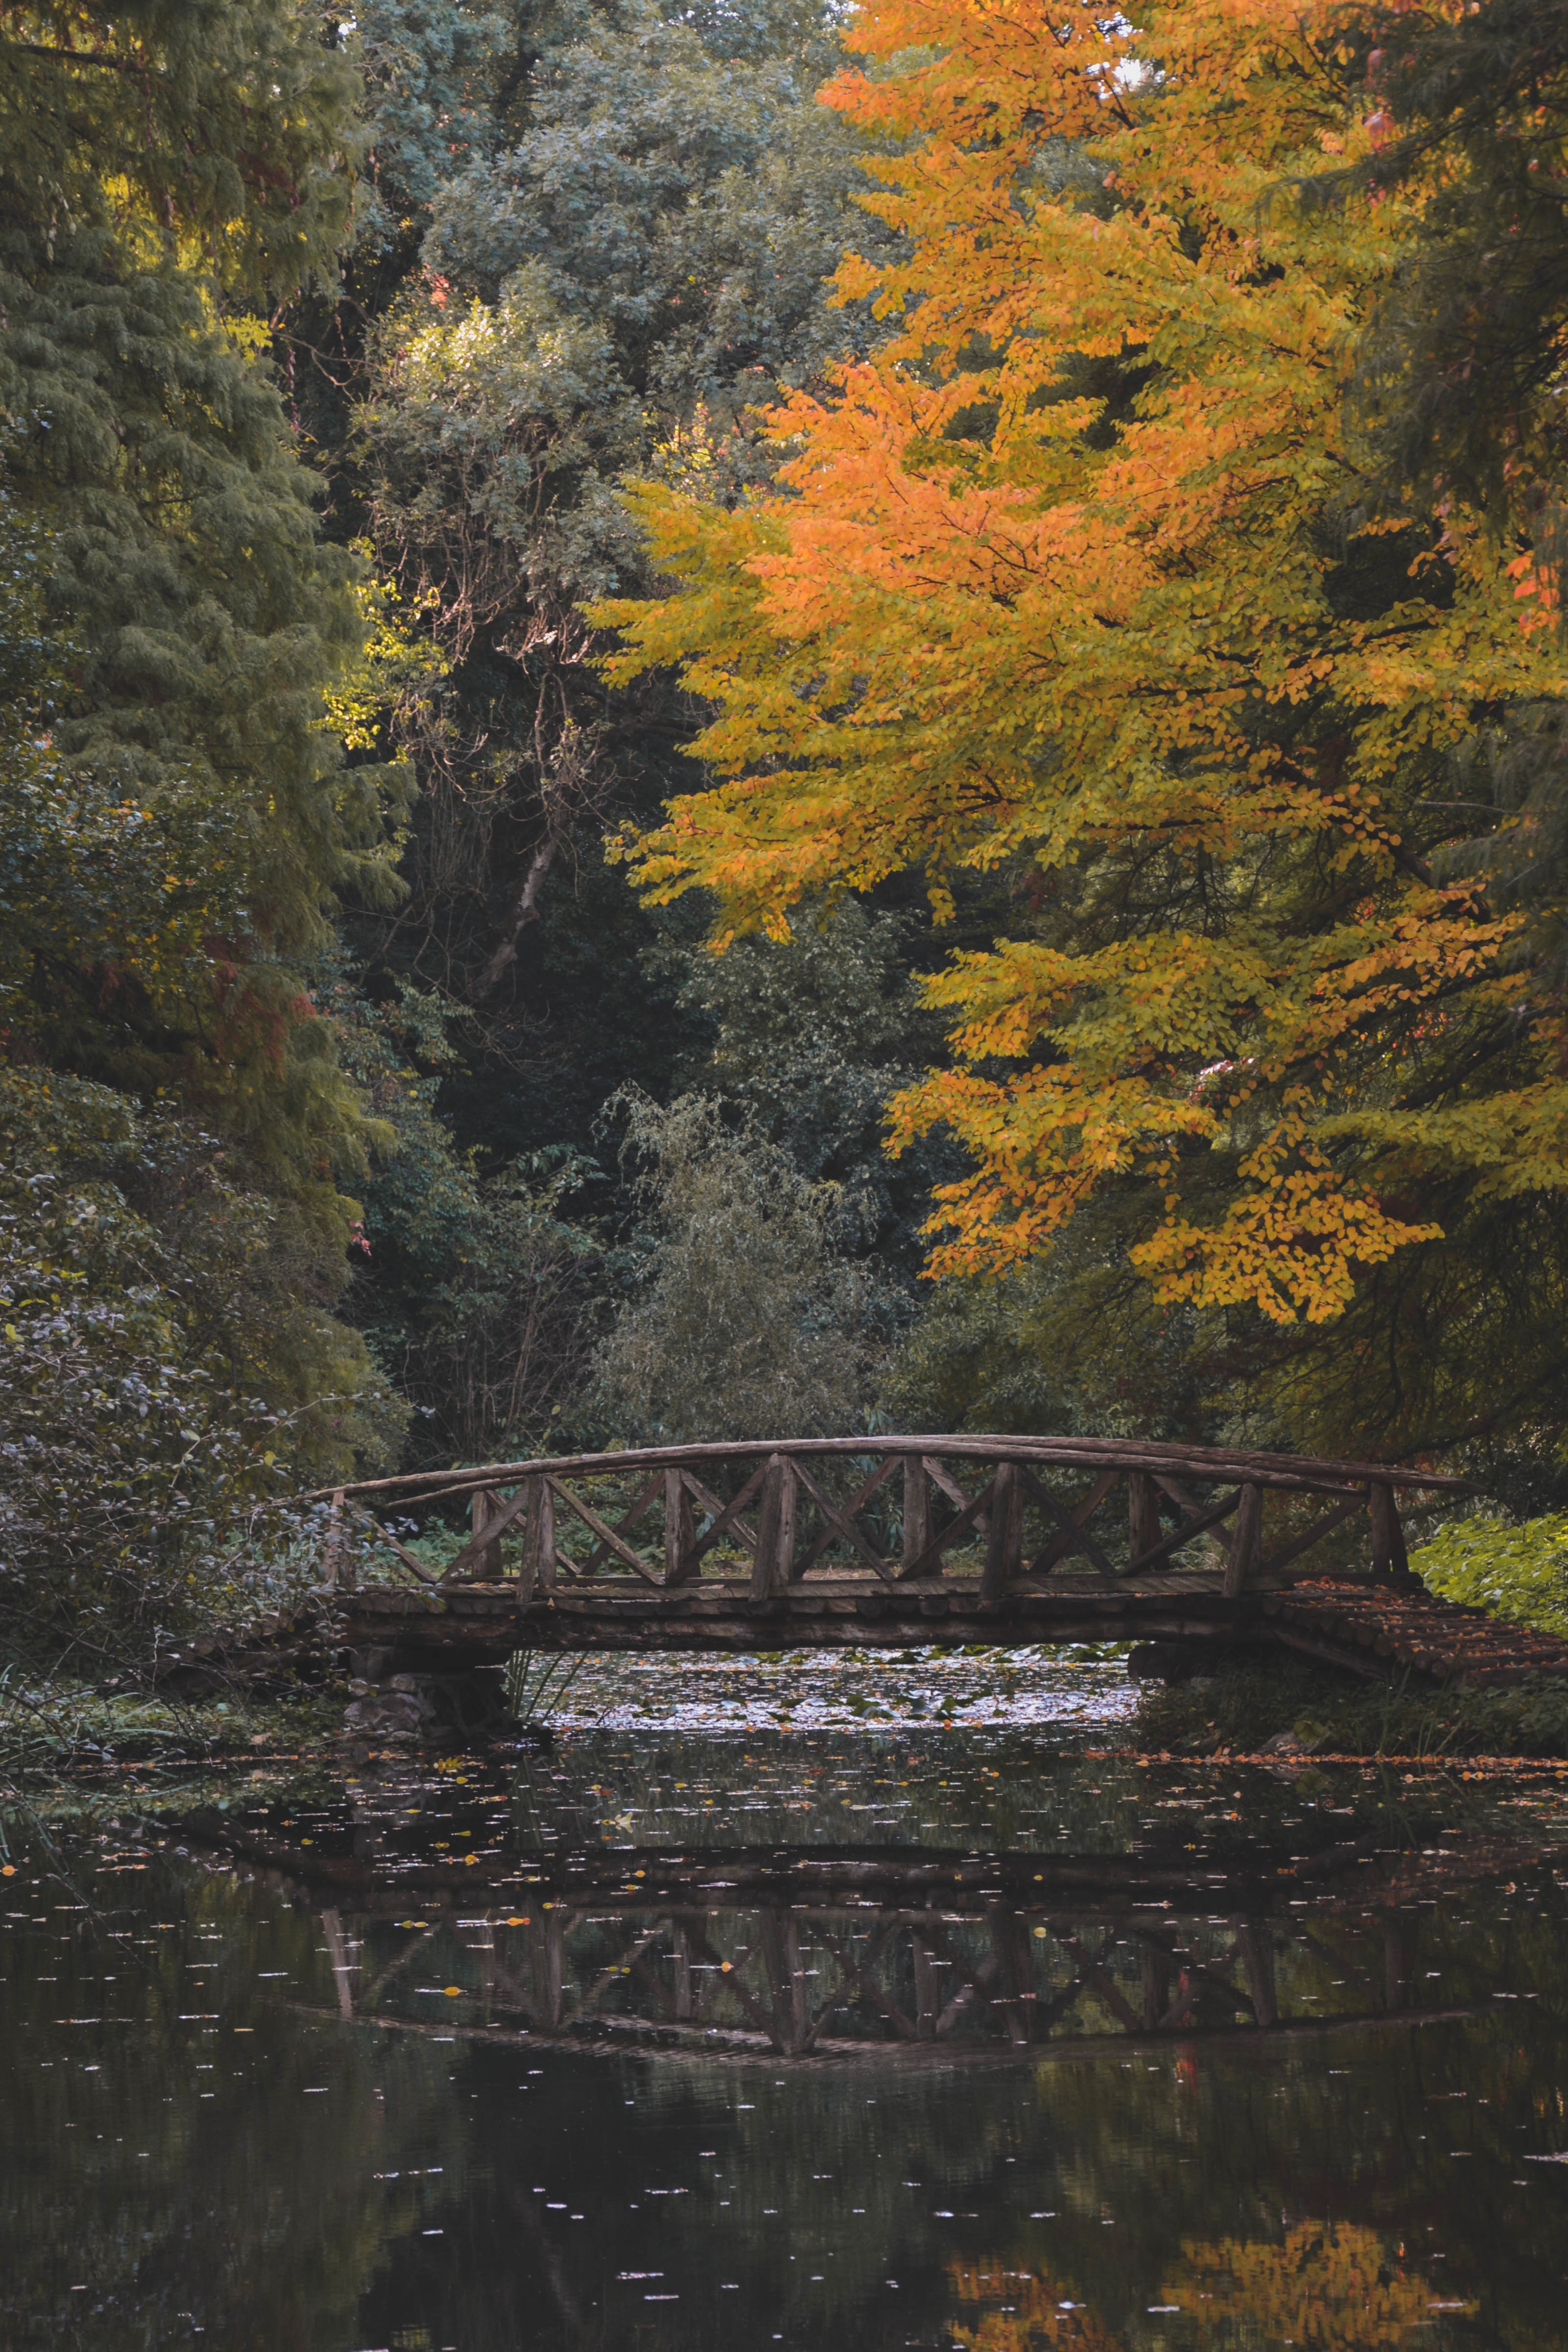
landscape, tree, nature, forest, wilderness, leaf, river, pond, stream, reflection, autumn, season, woodland, habitat, woody plant